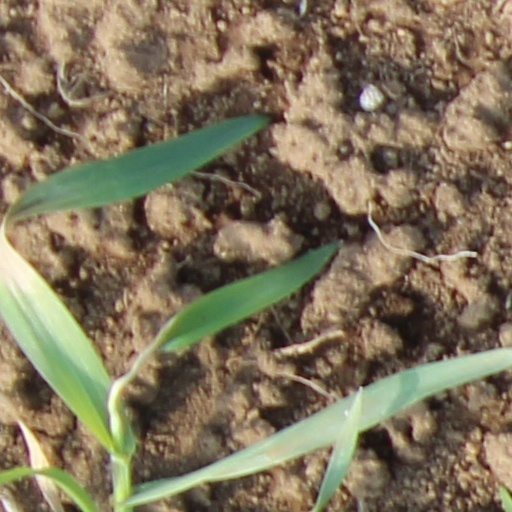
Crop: wheat